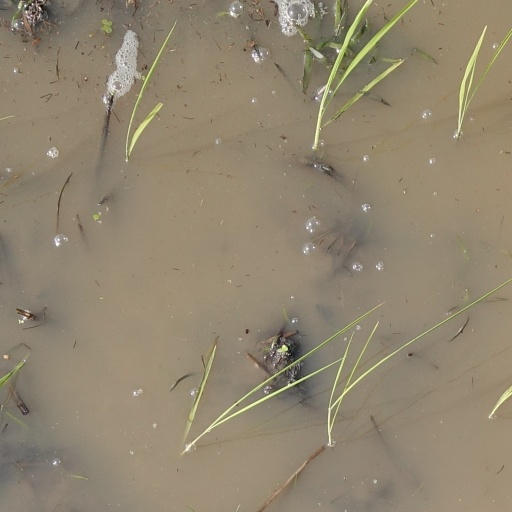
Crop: rice